Lehi (militant group)

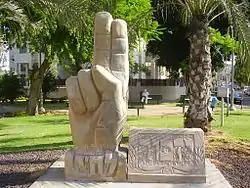
Lehi commemoration in Petah Tikva. Half-clenched fist, in reference to Psalms 137:5.

Lehi believed in its early years that its goals would be achieved by finding a strong international ally that would expel the British from Palestine, in return for Jewish military help; this would require the creation of a broad and organised military force "demonstrating its desire for freedom through military operations."